Murcia Cathedral

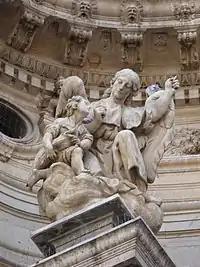
Facade detail

The bells have served to warn the population about the catastrophic floods of the Segura River, wars, celebrations, and festivities. The oldest bell (14th century), la "Campana Mora" (the moor bell), is kept in the Museum of the Cathedral of Murcia.